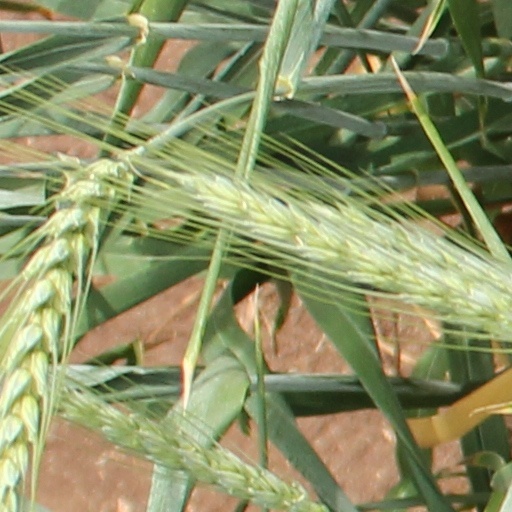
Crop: wheat